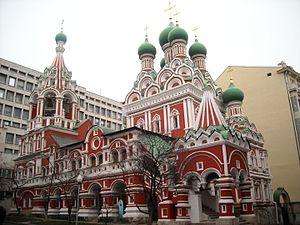
L'église de la Trinité de Nikitinki est un modèle du style ouzorotché du milieu du XVIIᵉ siècle, construite par un marchand de Iaroslavl à Kitaï-gorod. Cet édifice religieux représente une étape importante dans l'histoire de l'architecture russe et a servi de modèle à de nombreuses églises, notamment à Moscou dans la seconde moitié du XVIIᵉ siècle.